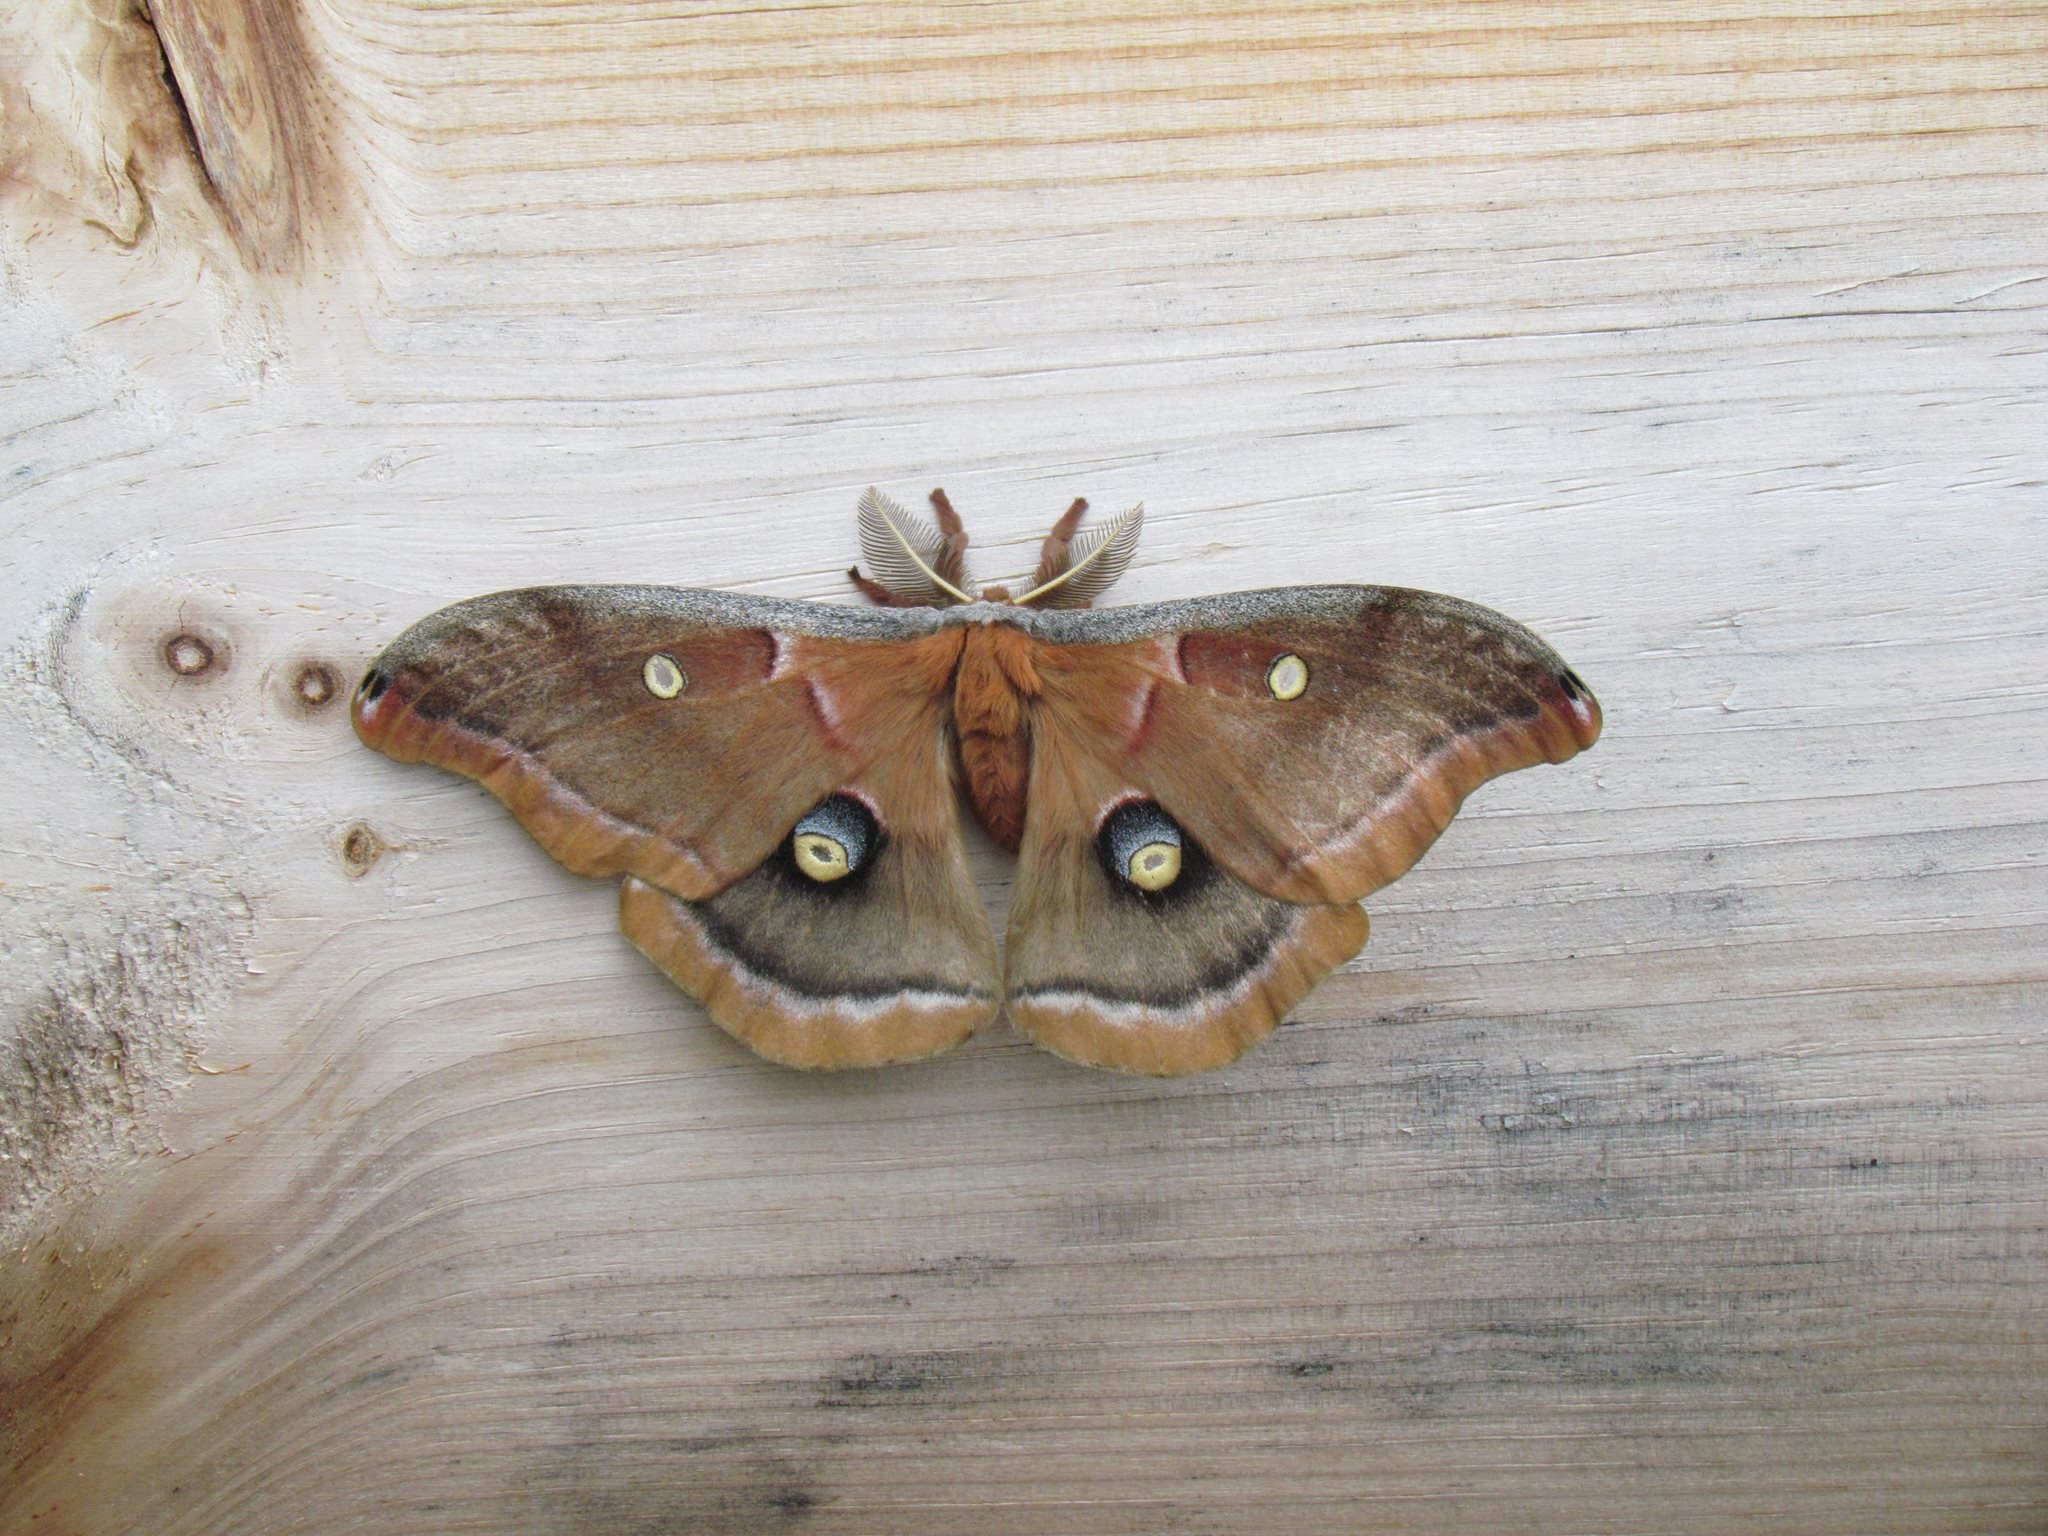
wood, night, insect, moth, butterfly, fauna, invertebrate, organism, arthropod, pollinator, moths and butterflies, bombycidae, bombyx mori, brush footed butterfly, gonimbrasia belina, hofmannophila pseudospretella